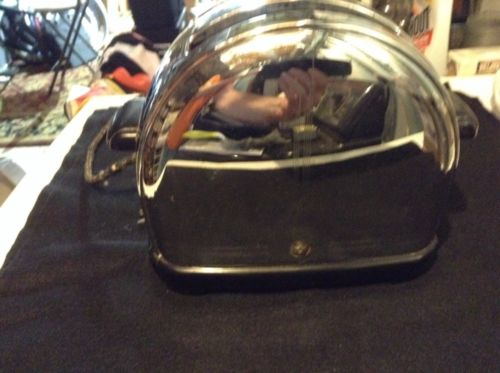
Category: toaster